David Healy (footballer)

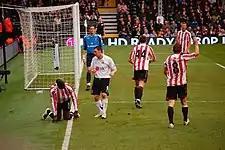
Healy ("in white") playing against Sunderland in April 2008

Healy reunited with former Northern Ireland boss Lawrie Sanchez at Fulham in July 2007 for a reported fee of around £1.5 million. He scored his first goal for Fulham in a pre-season friendly against South China in the Asia Trophy, with a low diving header. He scored fifty seconds into his league debut for the club following a mistake from Arsenal keeper Jens Lehmann. He also found the net in his second game against Bolton Wanderers, in a 2–1 win at Craven Cottage. However, he only scored two further top-flight goals in the season (past Reading and Sunderland), as well as two cup goals past Bolton and Bristol Rovers. Following the sacking of Sanchez, new manager Roy Hodgson preferred a strike partnership of the American pairing of Brian McBride and Eddie Johnson, leaving Healy on the bench.